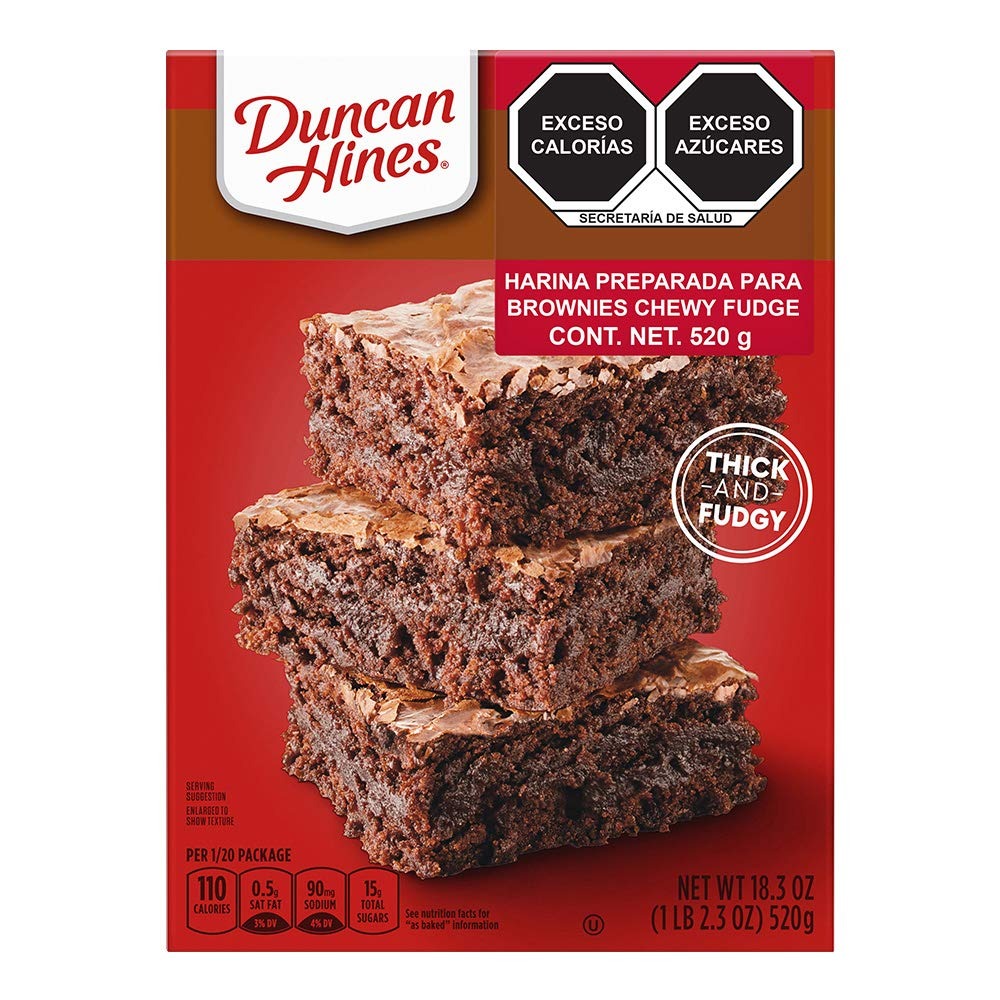
Item Name: Duncan Hines Chewy Fudge Brownie Mix, 18.3 Ounce (Pack of 12)
Bullet Point 1: Item Package Length: 37.083cm
Bullet Point 2: Item Package Width: 18.288cm
Bullet Point 3: Item Package Height: 10.16cm
Bullet Point 4: Item Package Weight: 8.95 lb
Value: 219.6
Unit: ounce

Price: 1.72